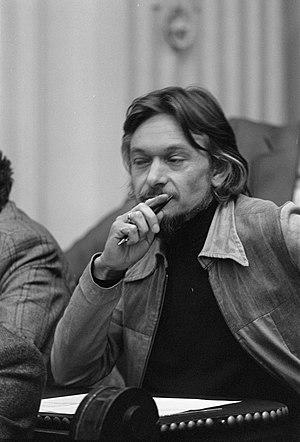
Aux Pays-Bas, les élections européennes de 1984 se sont déroulées le 14 juin 1984 pour désigner les 25 députés européens néerlandais au Parlement européen, pour la législature 1984-1989.